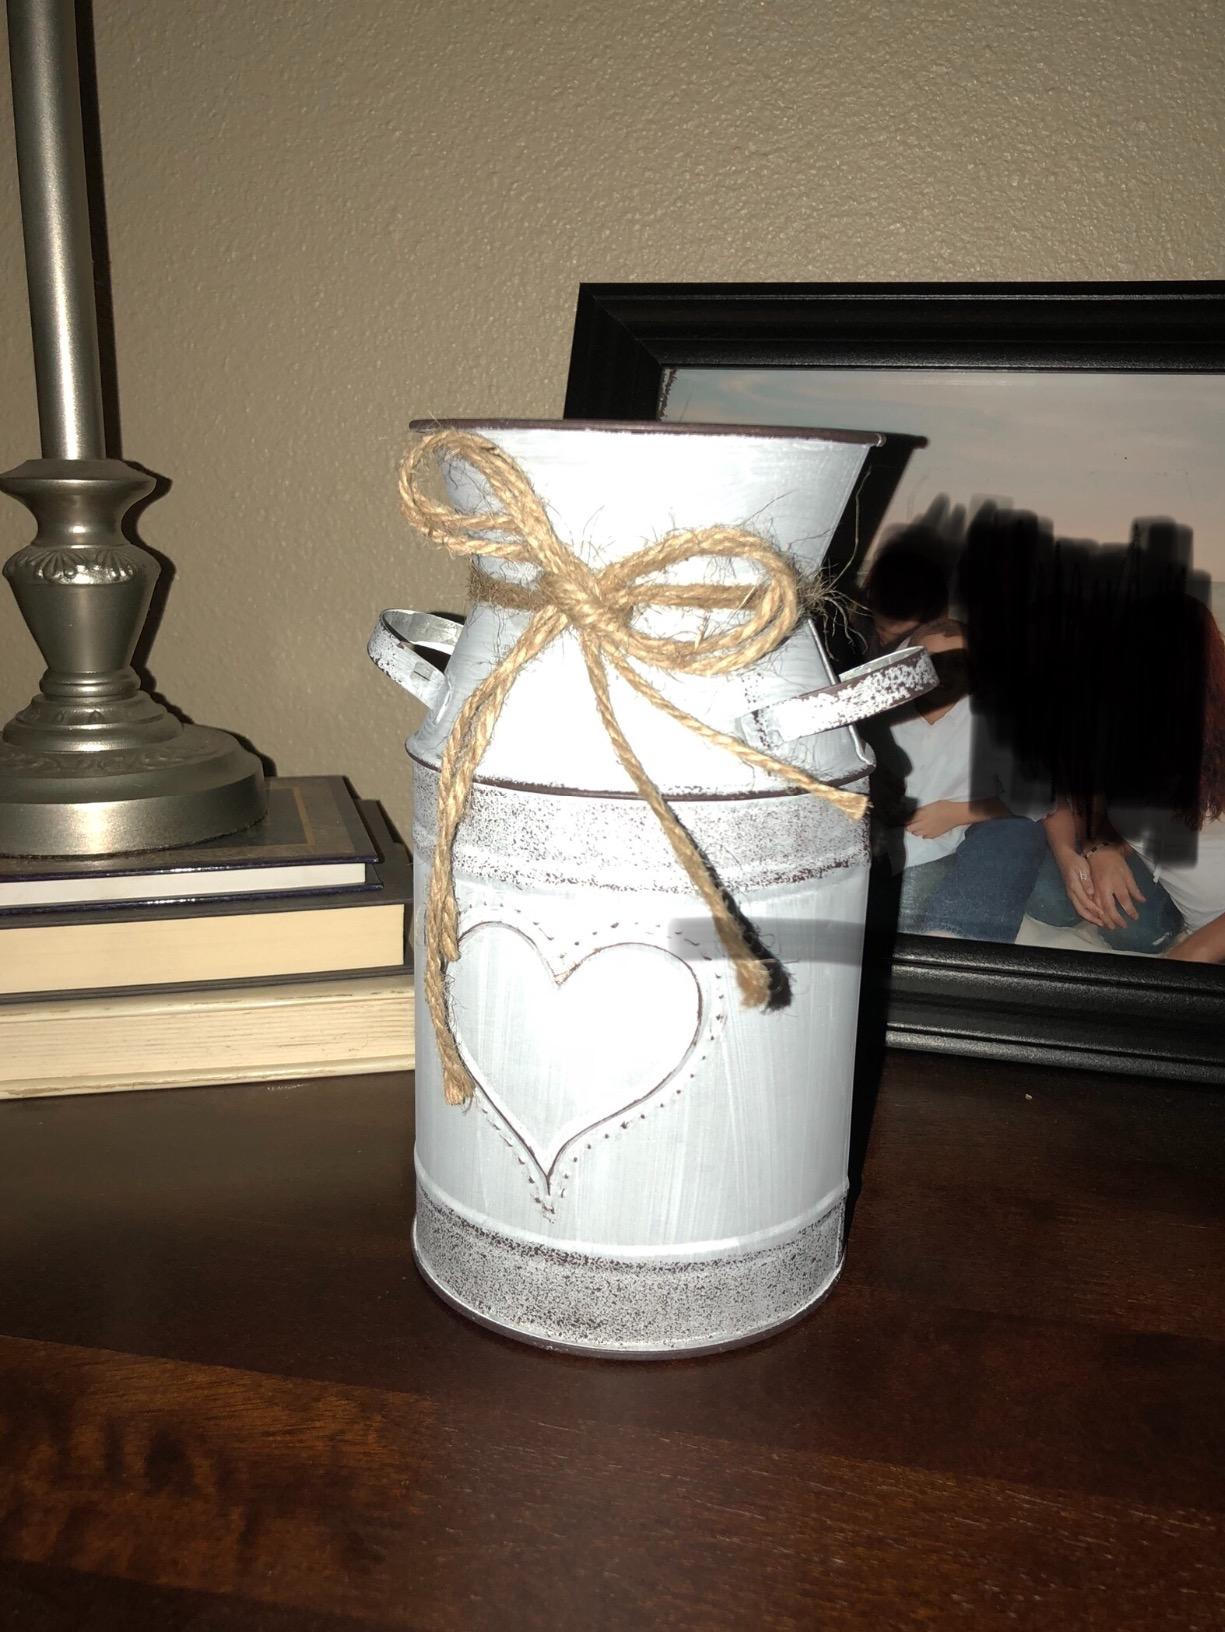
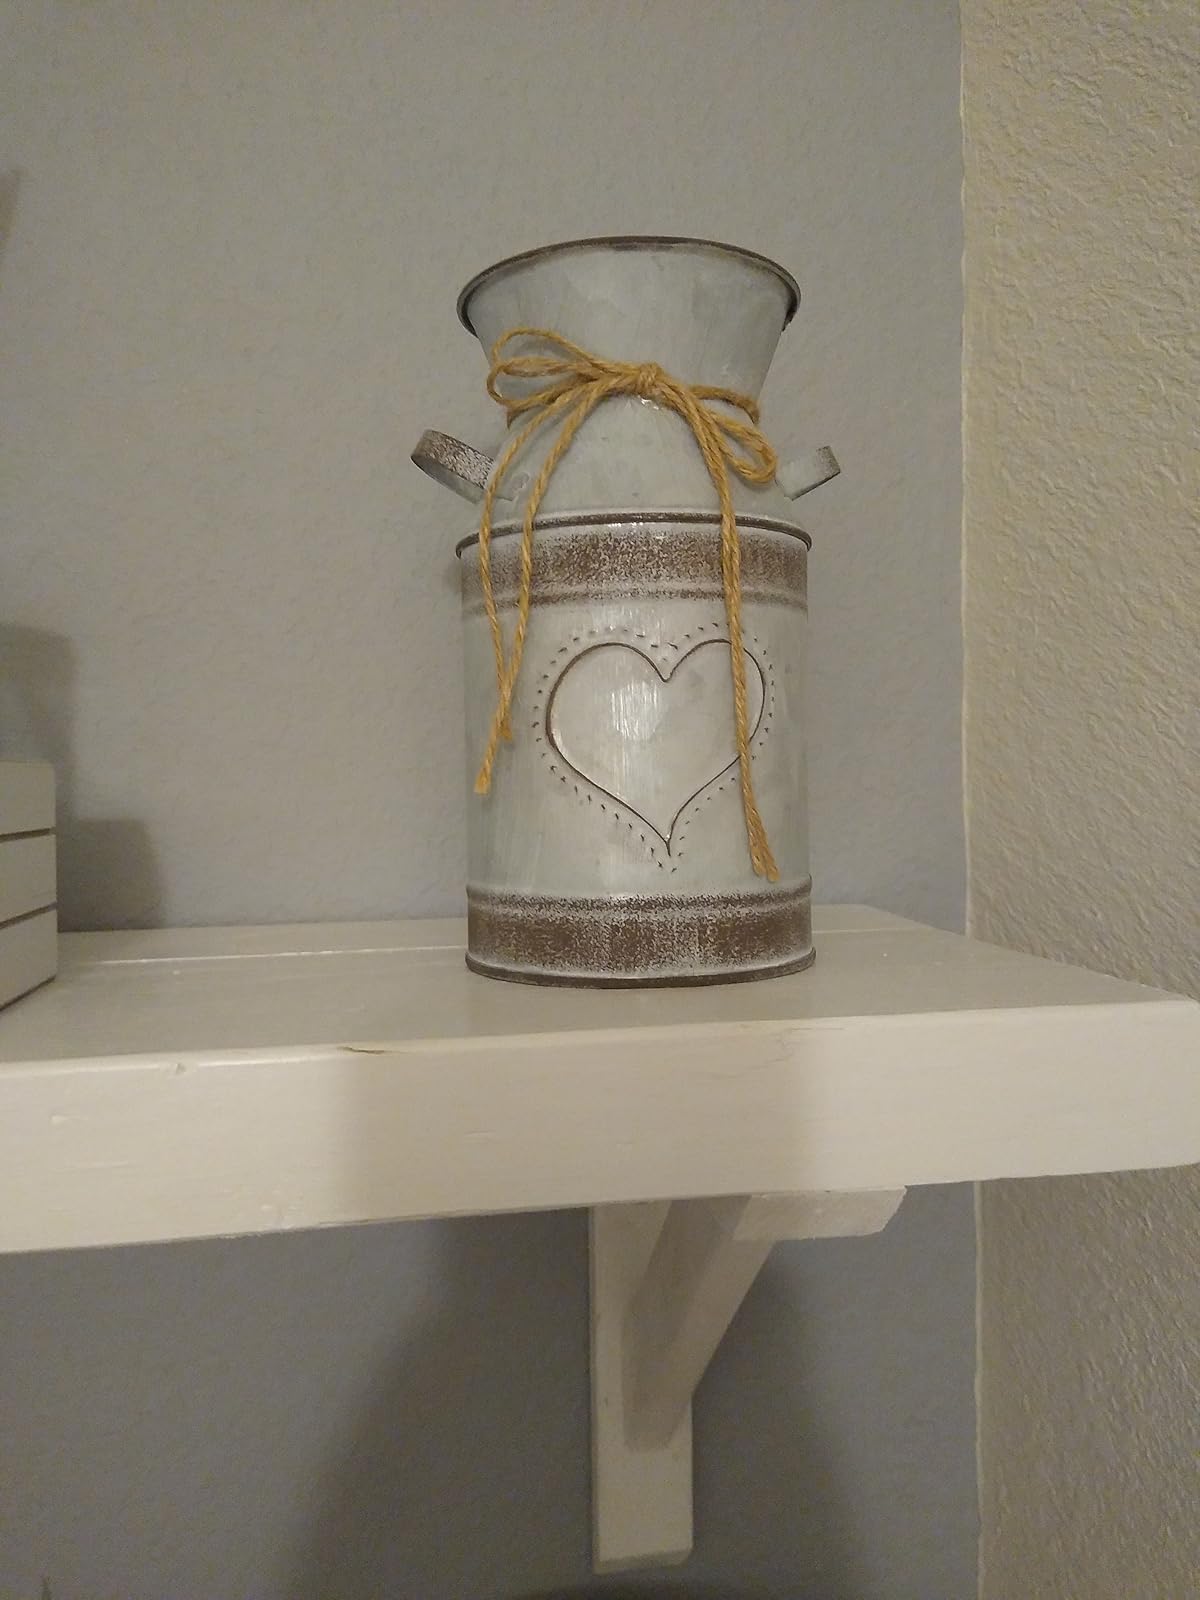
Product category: vase
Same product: yes